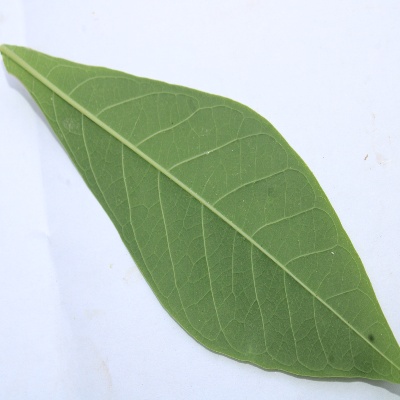
Crop: Cassava
Condition: healthy